Answer in natural language. Considering the relative positions, where is black metal chair with respect to Window? Choose between the following options: below or above
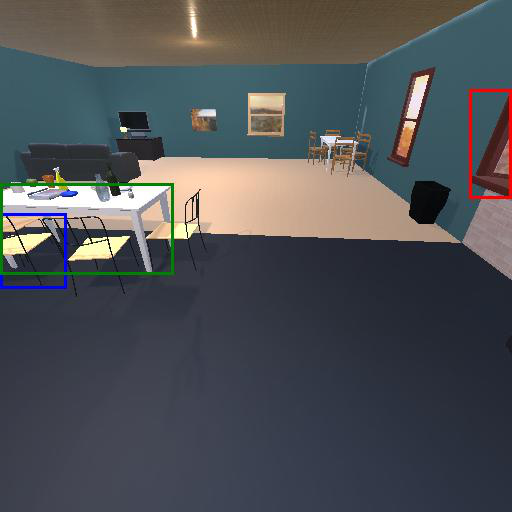
<answer>below</answer>